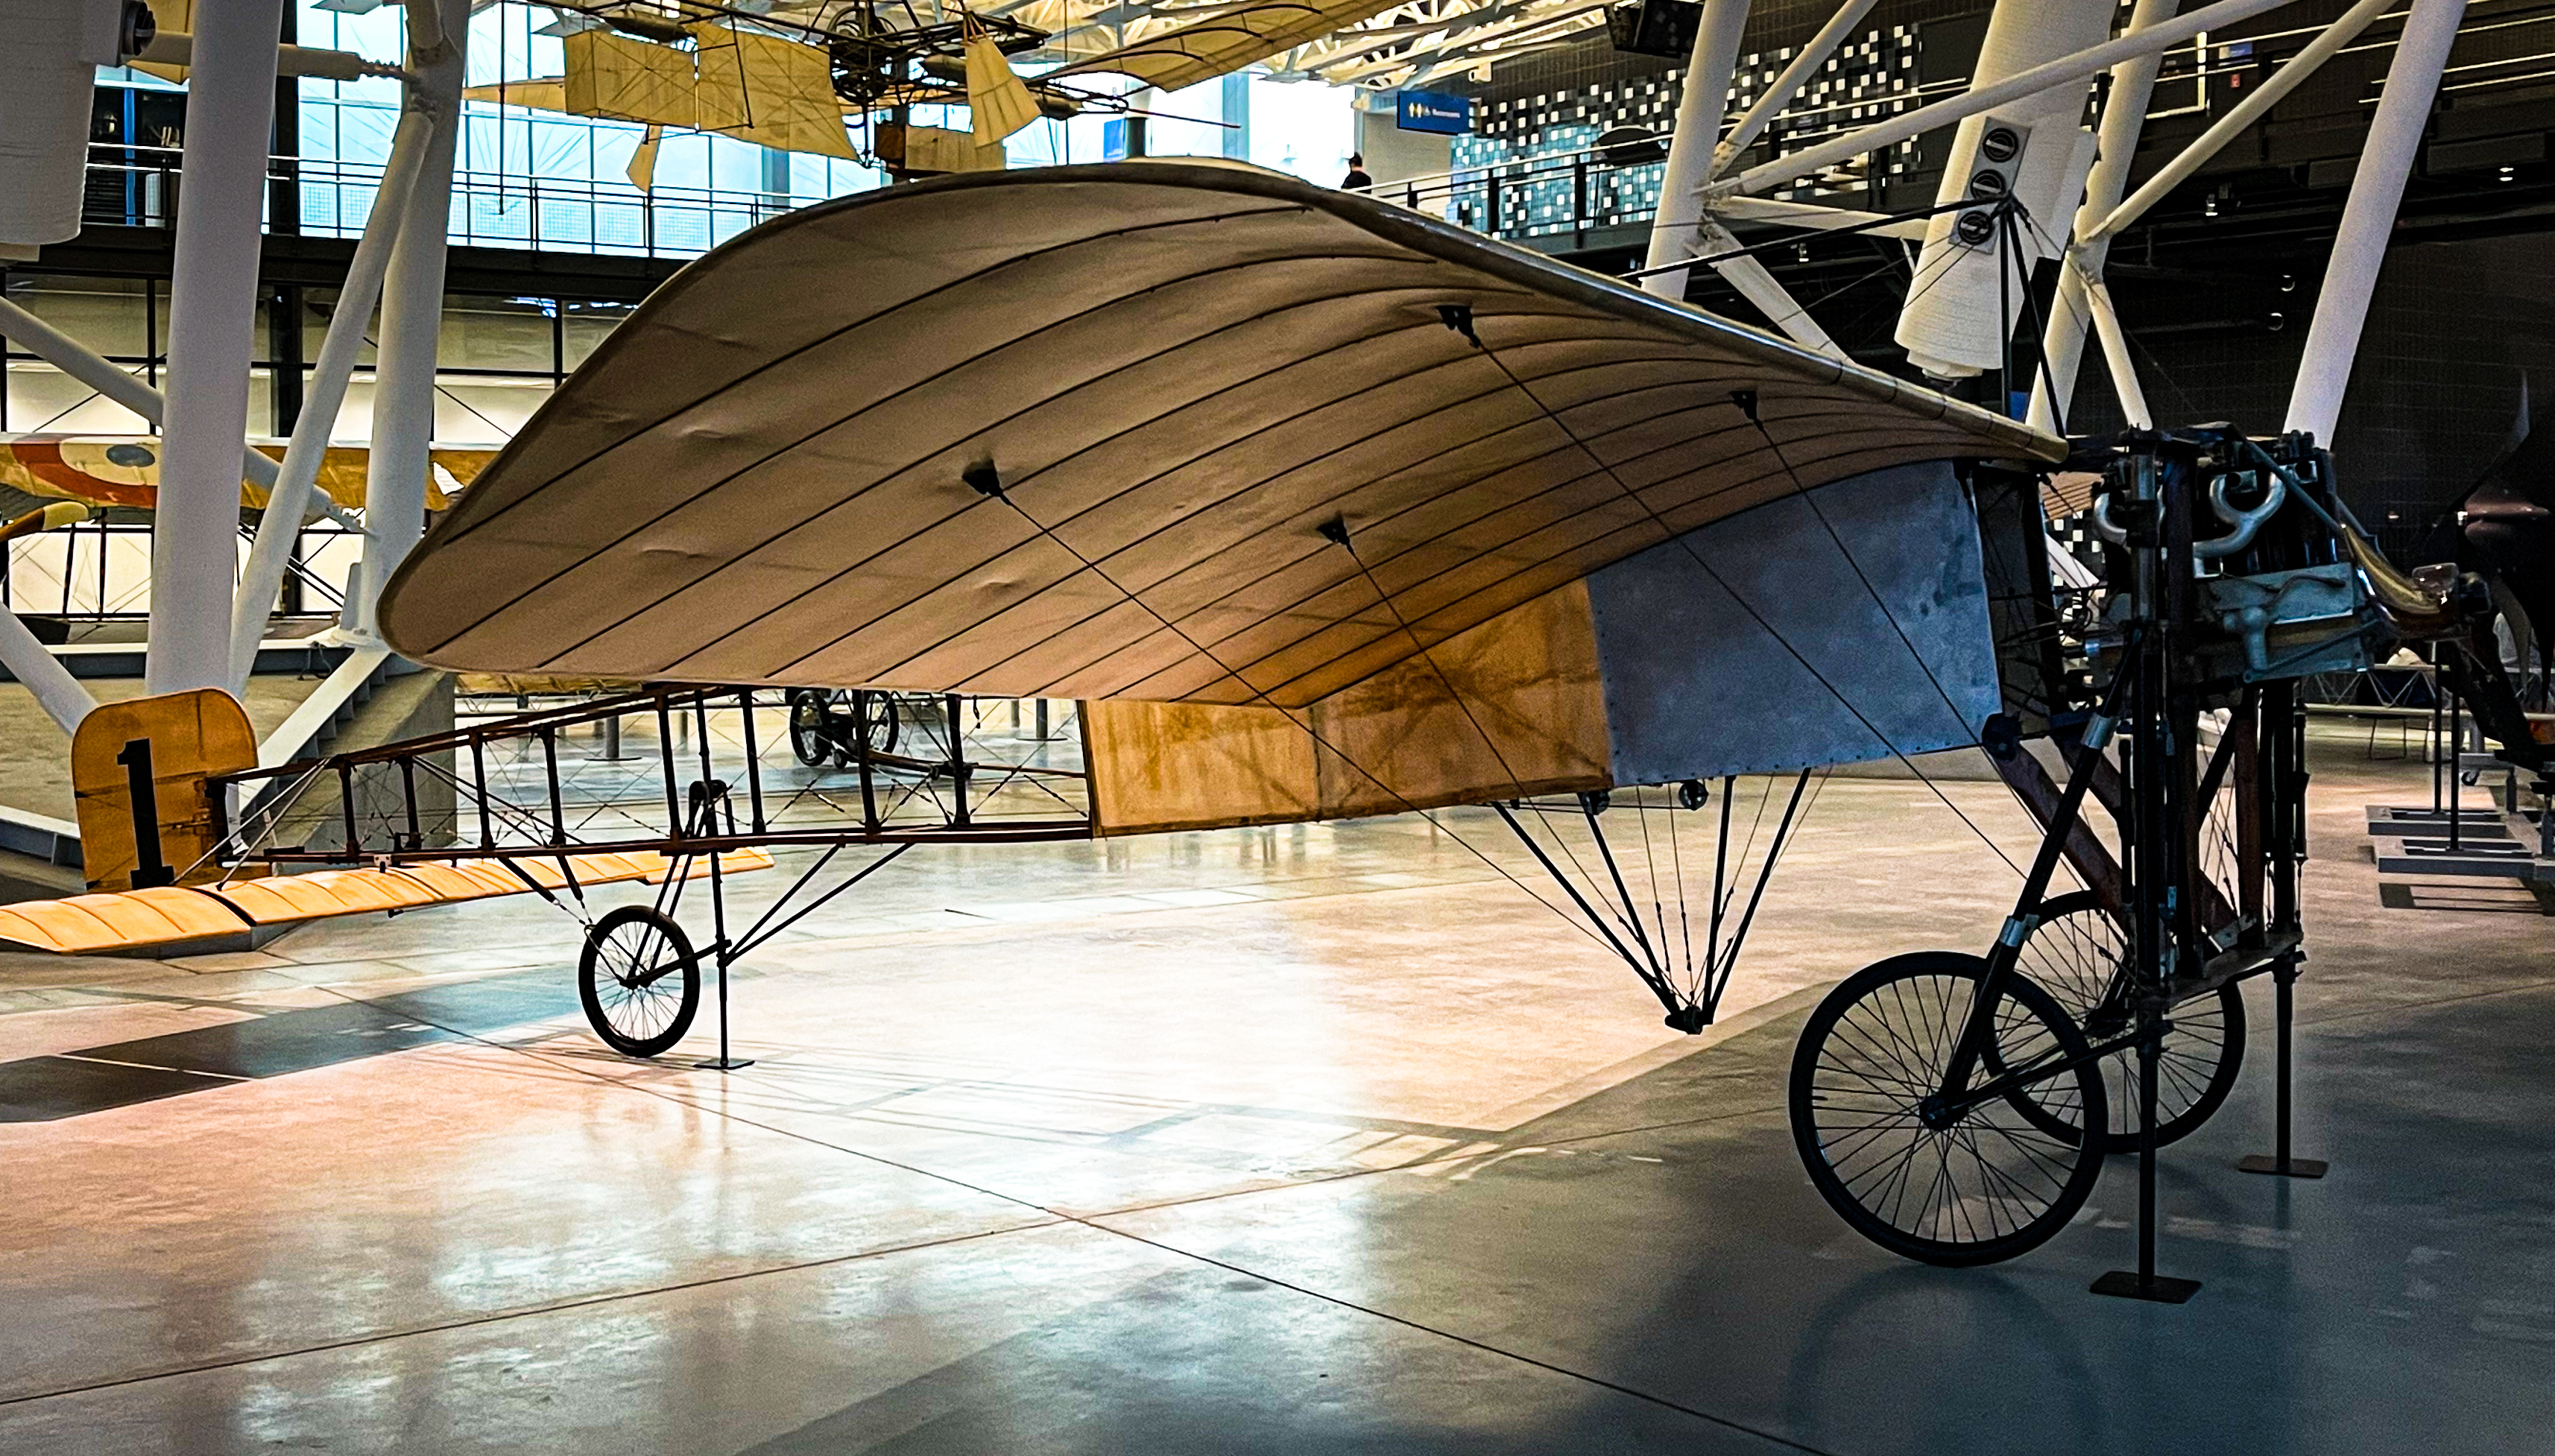
aircraft, wheel, vehicle, tire, aviation, aerospace manufacturer, hangar, wood, engineering, composite material, flooring, aerospace engineering, Bicycle wheel rim, metal, air travel, wing, building, supersonic aircraft, art, shade, bicycle, machine, steel, bicycle hub, daylighting, glass, tourist attraction, urban design, bicycle tire, airplane